Taqi al-Din al-Nabhani

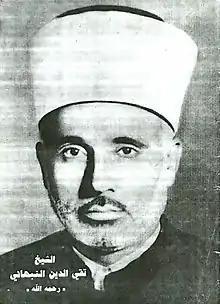
al-Imām al-Shaykh

Muhammad Taqi al-Din bin Ibrahim bin Mustafa bin Isma'il bin Yusuf al-Nabhani (1914 – December 11, 1977) was a Palestinian Islamic scholar who founded the pan-Islamist and fundamentalist organization Hizb ut-Tahrir.